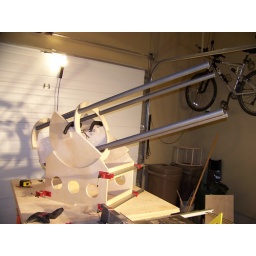
100_3316 Checking fit of mirror box in rocker box